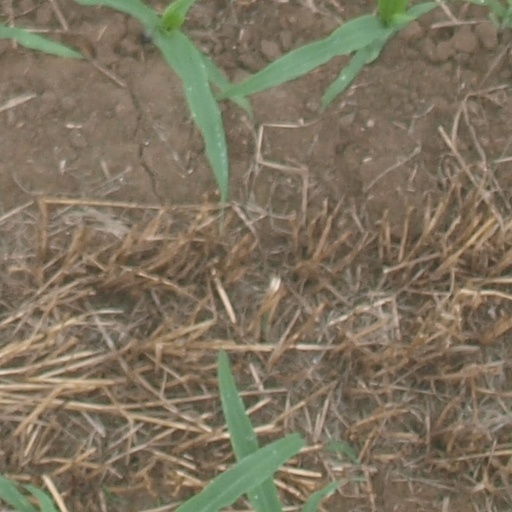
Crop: maize; corn